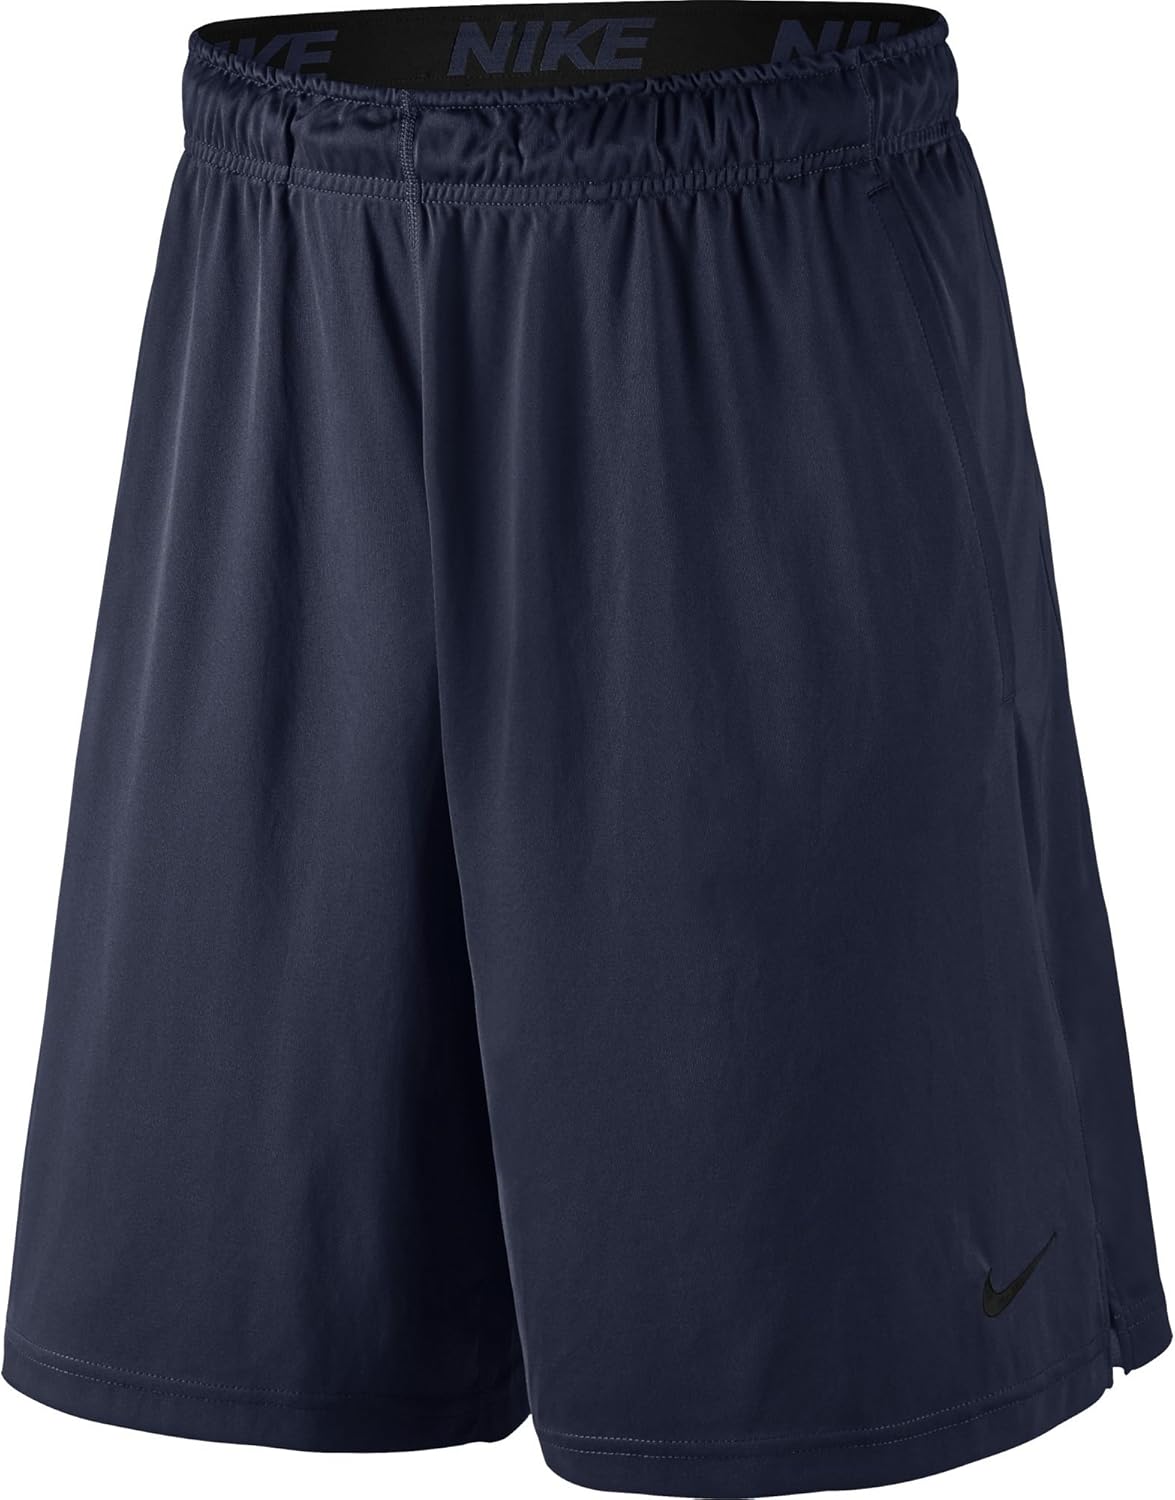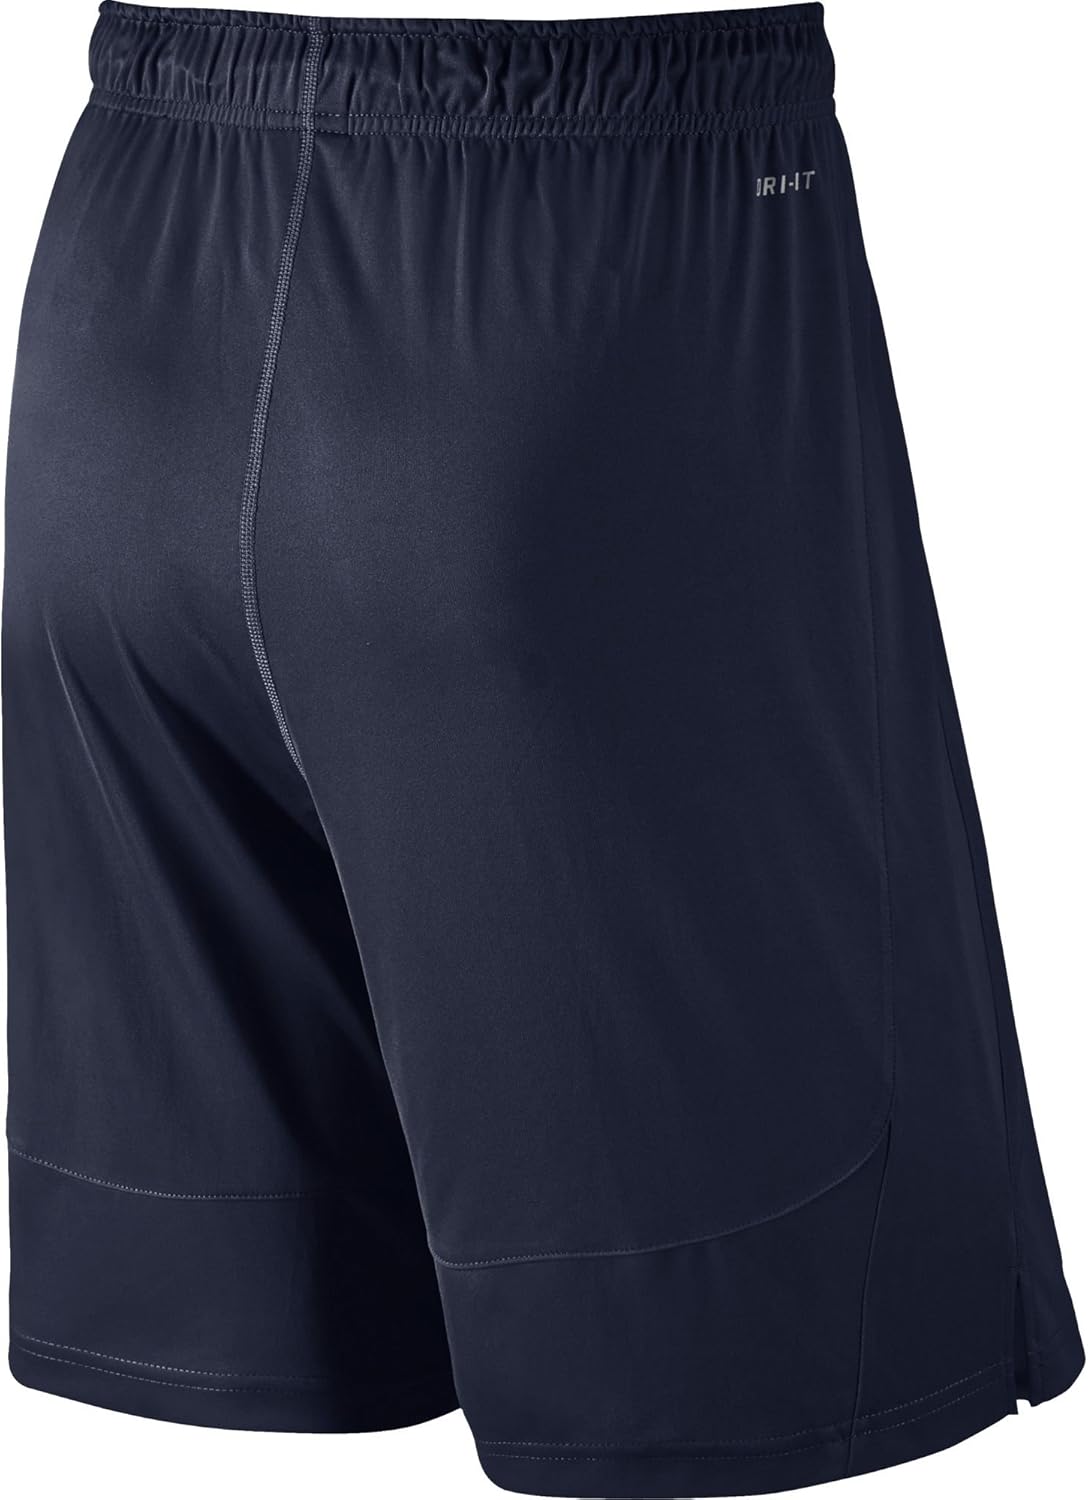
NIKE Men's Dry Fly 9" Shorts, Obsidian/Black, X-Large
Category: AMAZON FASHION
Designed to help you stay focused on your workout, the NIKE Men's Dry Fly 9" Short takes training to the next level with sweat management and motion vents allowing you to move freely.
Features: 100% Polyester | Imported | Drawstring closure | Machine Wash | NIKE Dry fabric with Dri-FIT Technology keeps you dry and comfortable | Side pockets are stabilized to stay in place during movement | Internal drawcord is double turned and bar tacked for durability and adjustable fit